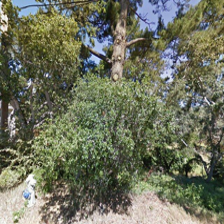
Label: streetView